A Farewell to Arms (1957 film)

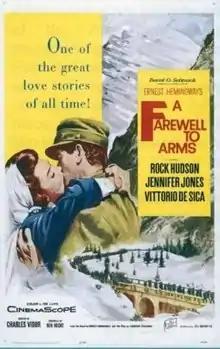
Theatrical release poster

A Farewell to Arms is a 1957 American epic war drama film directed by Charles Vidor. The screenplay by Ben Hecht, based in part on a 1930 play by Laurence Stallings, was the second feature-film adaptation of Ernest Hemingway's 1929 semiautobiographical novel of the same name. It was the last film produced by David O. Selznick.